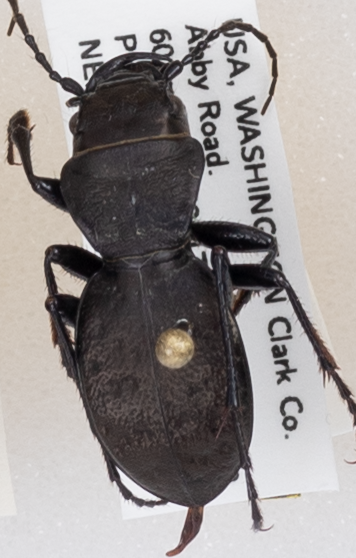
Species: Omus dejeanii
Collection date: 2019-07-23
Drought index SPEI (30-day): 0.51
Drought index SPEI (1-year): -2.09
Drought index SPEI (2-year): -2.09